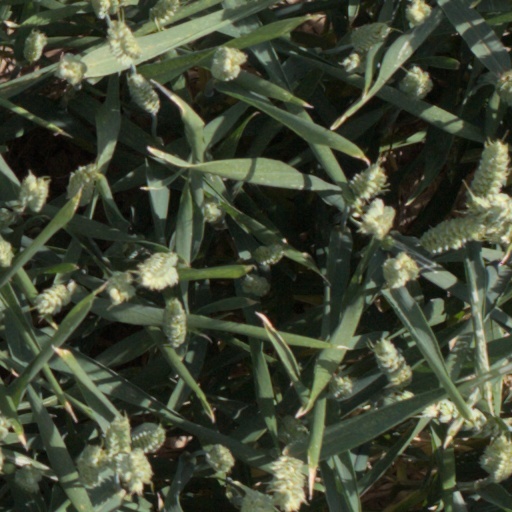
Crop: wheat